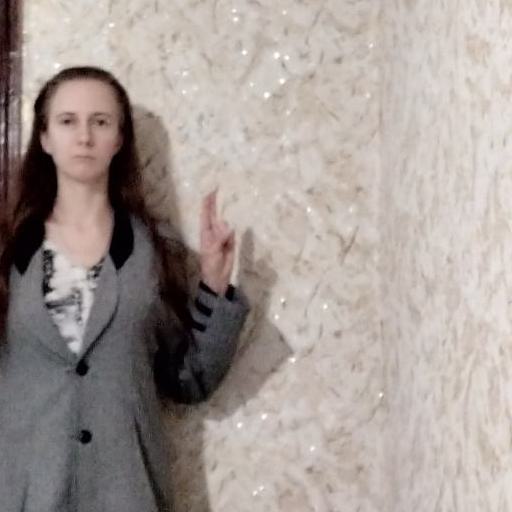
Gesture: two_up